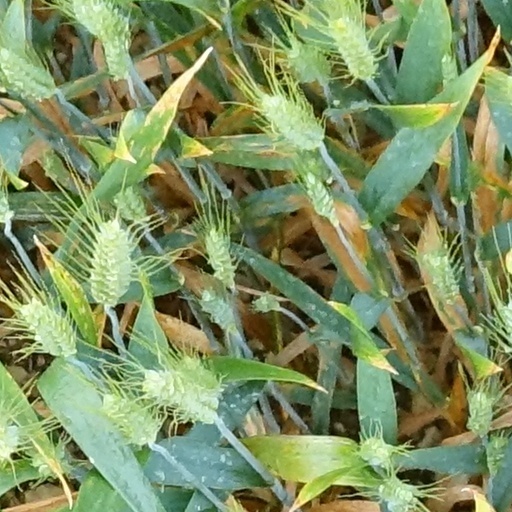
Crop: wheat